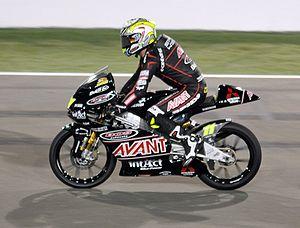
Sandro Cortese est un pilote de moto allemand, vivant actuellement à Berkheim. En 2012, il devient champion du monde de Moto3.